Question: Please indicate a possible affordance area of baseball bat that can be used for striking
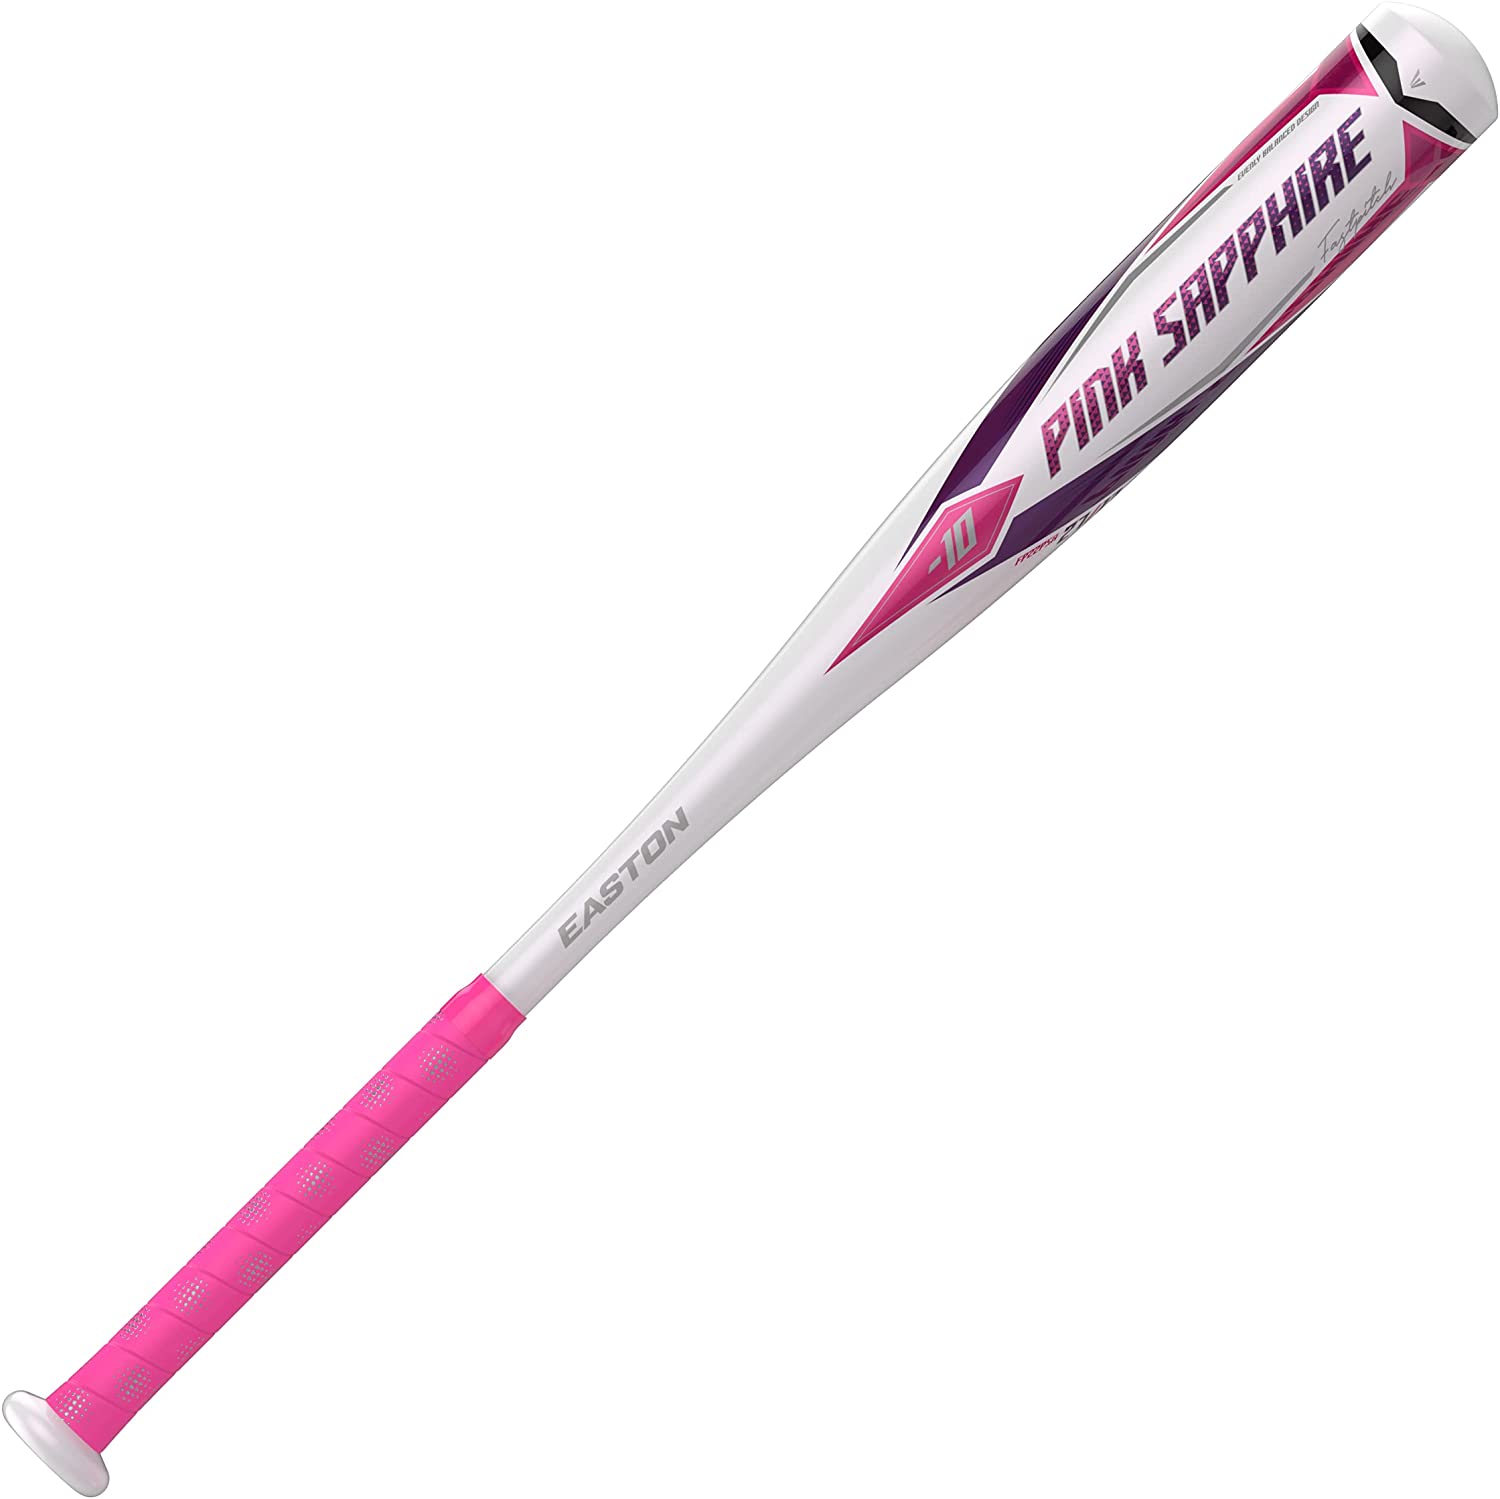
Answer: [1018.361, 24.317, 1483.867, 465.506]